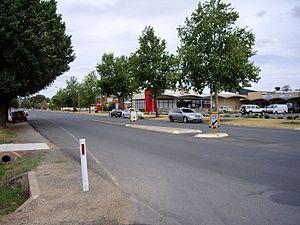
Jindera est un village de la Riverina en Nouvelle-Galles du Sud, à 461 km au sud-ouest de Sydney